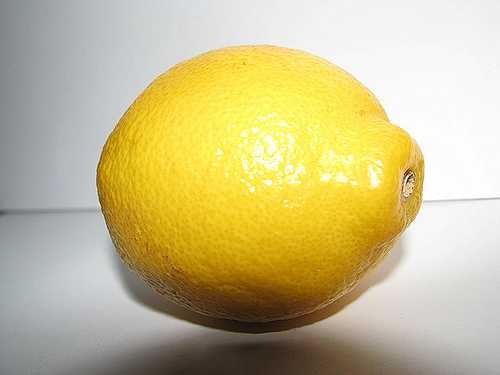
Label: Lemon